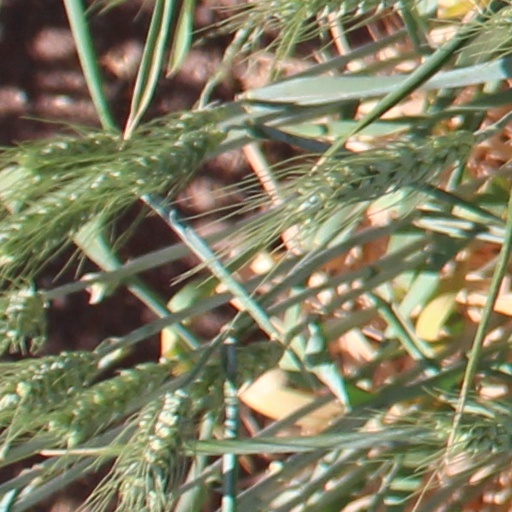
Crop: wheat